Alba Sotorra

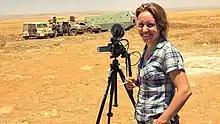
Alba Sotorra in Syria

Alba Sotorra (born 22 May 1980, Reus, Spain) is an independent film-director and producer of several documentaries. She has her own production company based in Barcelona.